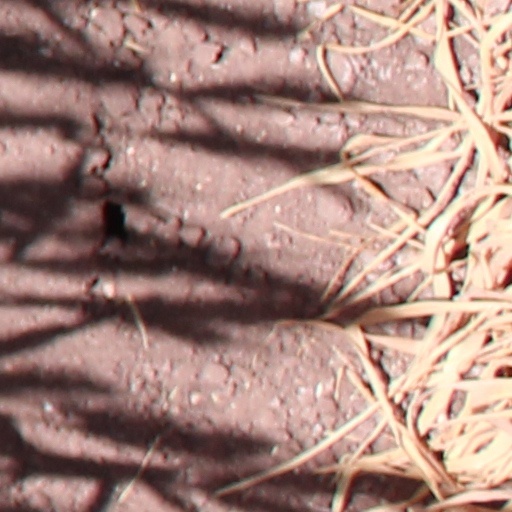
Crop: wheat